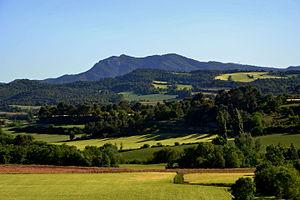
Ubac rivière Corb situé dans la province de Tarragone, communauté autonome de la Catalogne, en Espagne. La réserve naturelle couvre une superficie de 2,270 12 ha qui se trouve dans la rivière Corb situé dans la partie nord de la comarque Conca de Barbera. Il bénéficie d'un microclimat très spécial et la zone a été déclarée zone d'intérêt naturel (PEIN) et Natura 2000.